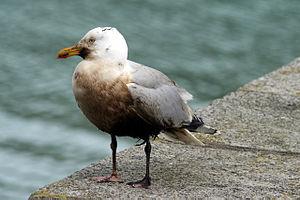
Le Goéland argenté est une espèce d'oiseau de mer européen de taille moyenne de la famille des Laridae. Blanc à dos gris, il est génétiquement proche des autres goélands à tête blanche du genre Larus. Mâle et femelle sont presque identiques, mais le juvénile possède un plumage très différent et met quatre ans à acquérir son plumage d'adulte.
La pollution marine consiste en la présence de déchets dans les océans, ou bien résulte du rejet dans l'environnement par les activités humaines de quantités excessives de produits physiques ou chimiques toxiques, ou de déchets abandonnés par l'homme sur les sols, qui viennent polluer les fleuves et se retrouvent finalement dans les mers.